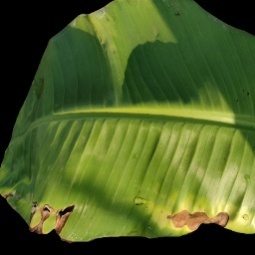
Label: Potassium